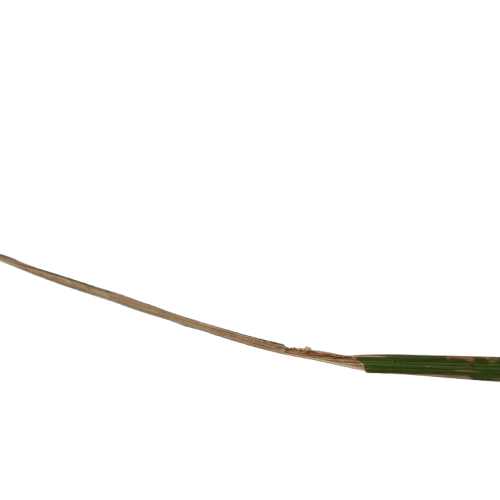
Label: Leaf Scald